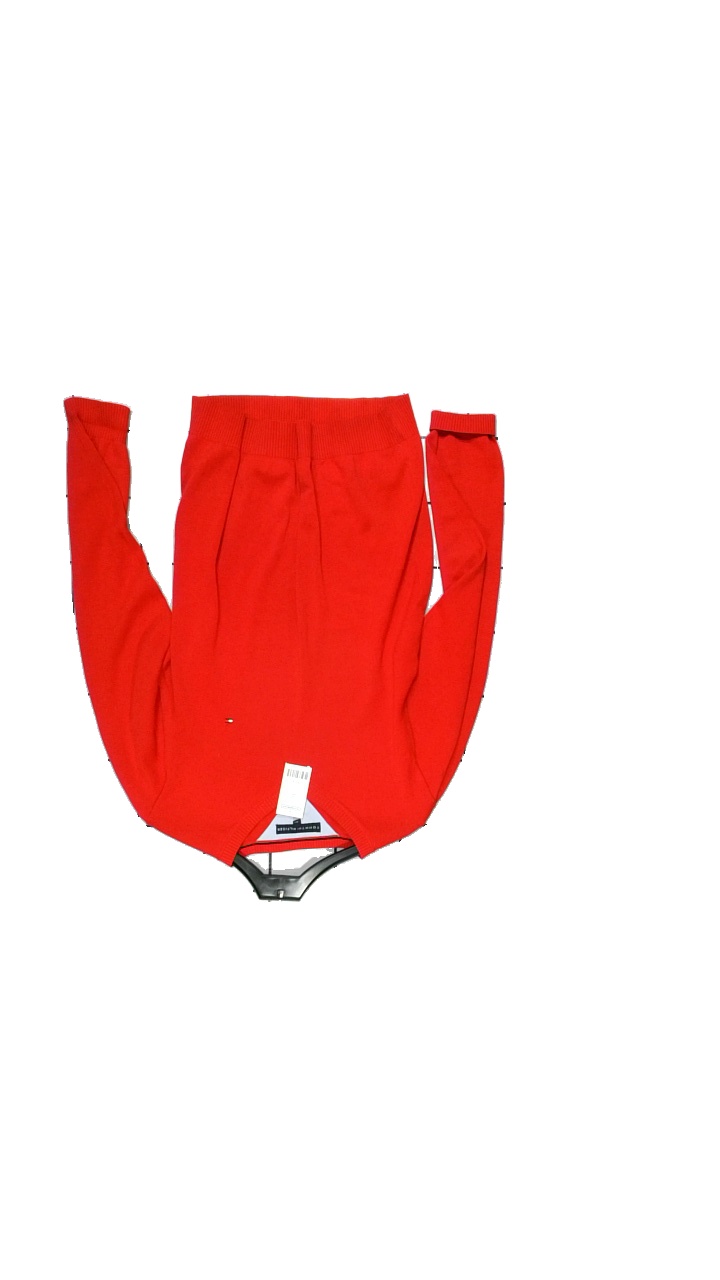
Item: Sweater (Men)
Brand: Tommy Hillfiger
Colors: Red
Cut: V-collar
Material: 100% Cotton
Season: Winter
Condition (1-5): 4
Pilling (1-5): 2
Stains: Minor
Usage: Reuse
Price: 100-150